D. J. Williams (linebacker)

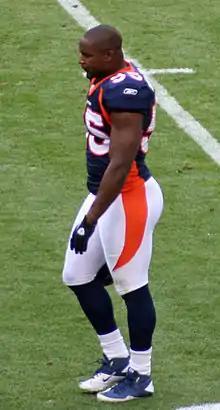
Williams with the Denver Broncos in 2010

Genos Derwin "D. J." Williams Jr. (born July 20, 1982) is an American former professional football player who was a linebacker for 11 seasons in the National Football League (NFL). He played college football at the University of Miami and was selected by the Denver Broncos in the first round of the 2004 NFL draft in the National Football League (NFL). He also played two seasons for the Chicago Bears.